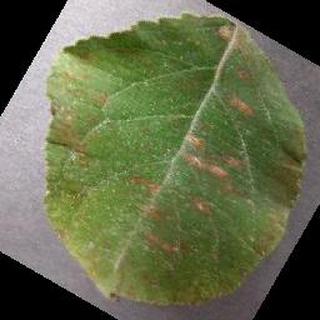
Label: apple_cedar_apple_rust